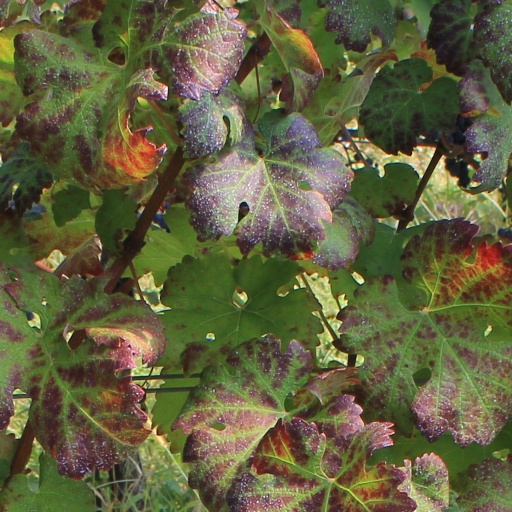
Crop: grape